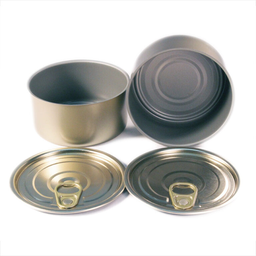
Label: metal